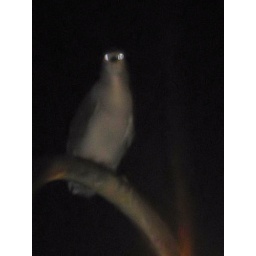
A bird by the lake